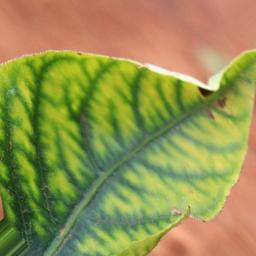
Label: nutritional